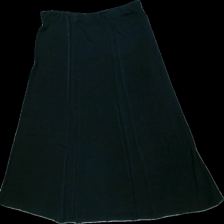
View: front
Type: Skirt
Category: Ladies
Brand: Missing
Colors: Black
Material: 100% polyester
Cut: Regular
Season: All
Trend: 80s
Damage location: top center
Damage 2 location: middle left
Damage 3 location: bottom center
Price range: 50-100
Recommended usage: Reuse
Description: svart kjol
Comment: vintage